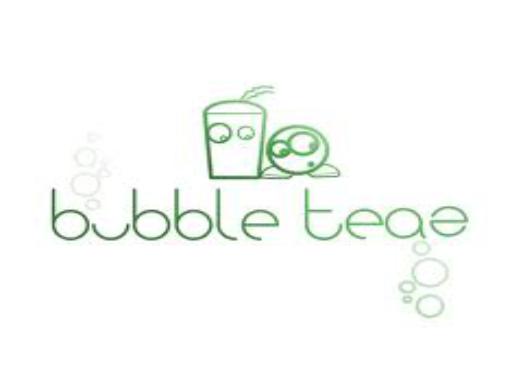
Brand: babool
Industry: Necessities